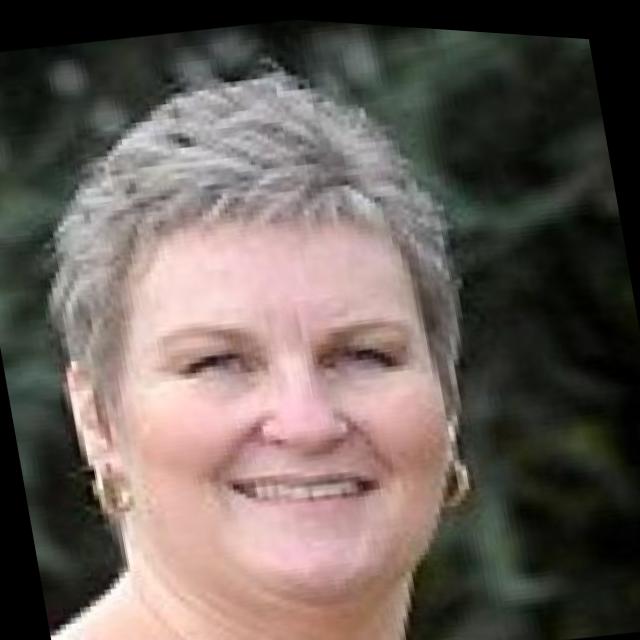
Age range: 45-64